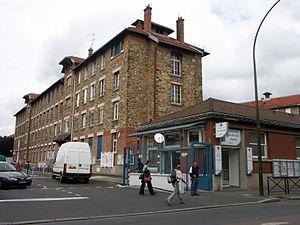
L’hôpital Paul-Brousse est un hôpital de l'Assistance publique - hôpitaux de Paris situé à Villejuif.